Ain't Nobody Got Time for That

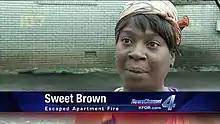
Screenshot from the viral video

Ain't Nobody Got Time for That is a viral YouTube video of Kimberly "Sweet Brown" Wilkins being interviewed after having escaped a fire in an apartment complex. It originally aired on April 8, 2012, on Oklahoma City NBC affiliate KFOR-TV.